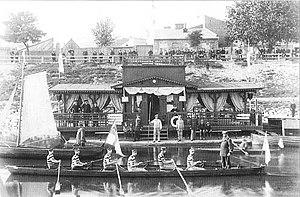
Le boulevard du Maréchal Józef Piłsudski, est une rue de la ville de Włocławek, située le long de la rive gauche de la Vistule, agrémentée d'une promenade adjacente qui traverse la rivière Zgłowiączka. Auparavant, elle a porté les noms de Nadbrzeżna, de Bulwarowa et de Boulevard du Parti ouvrier unifié polonais. Au XIXe siècle, elle était communément appelée Bulwarek.